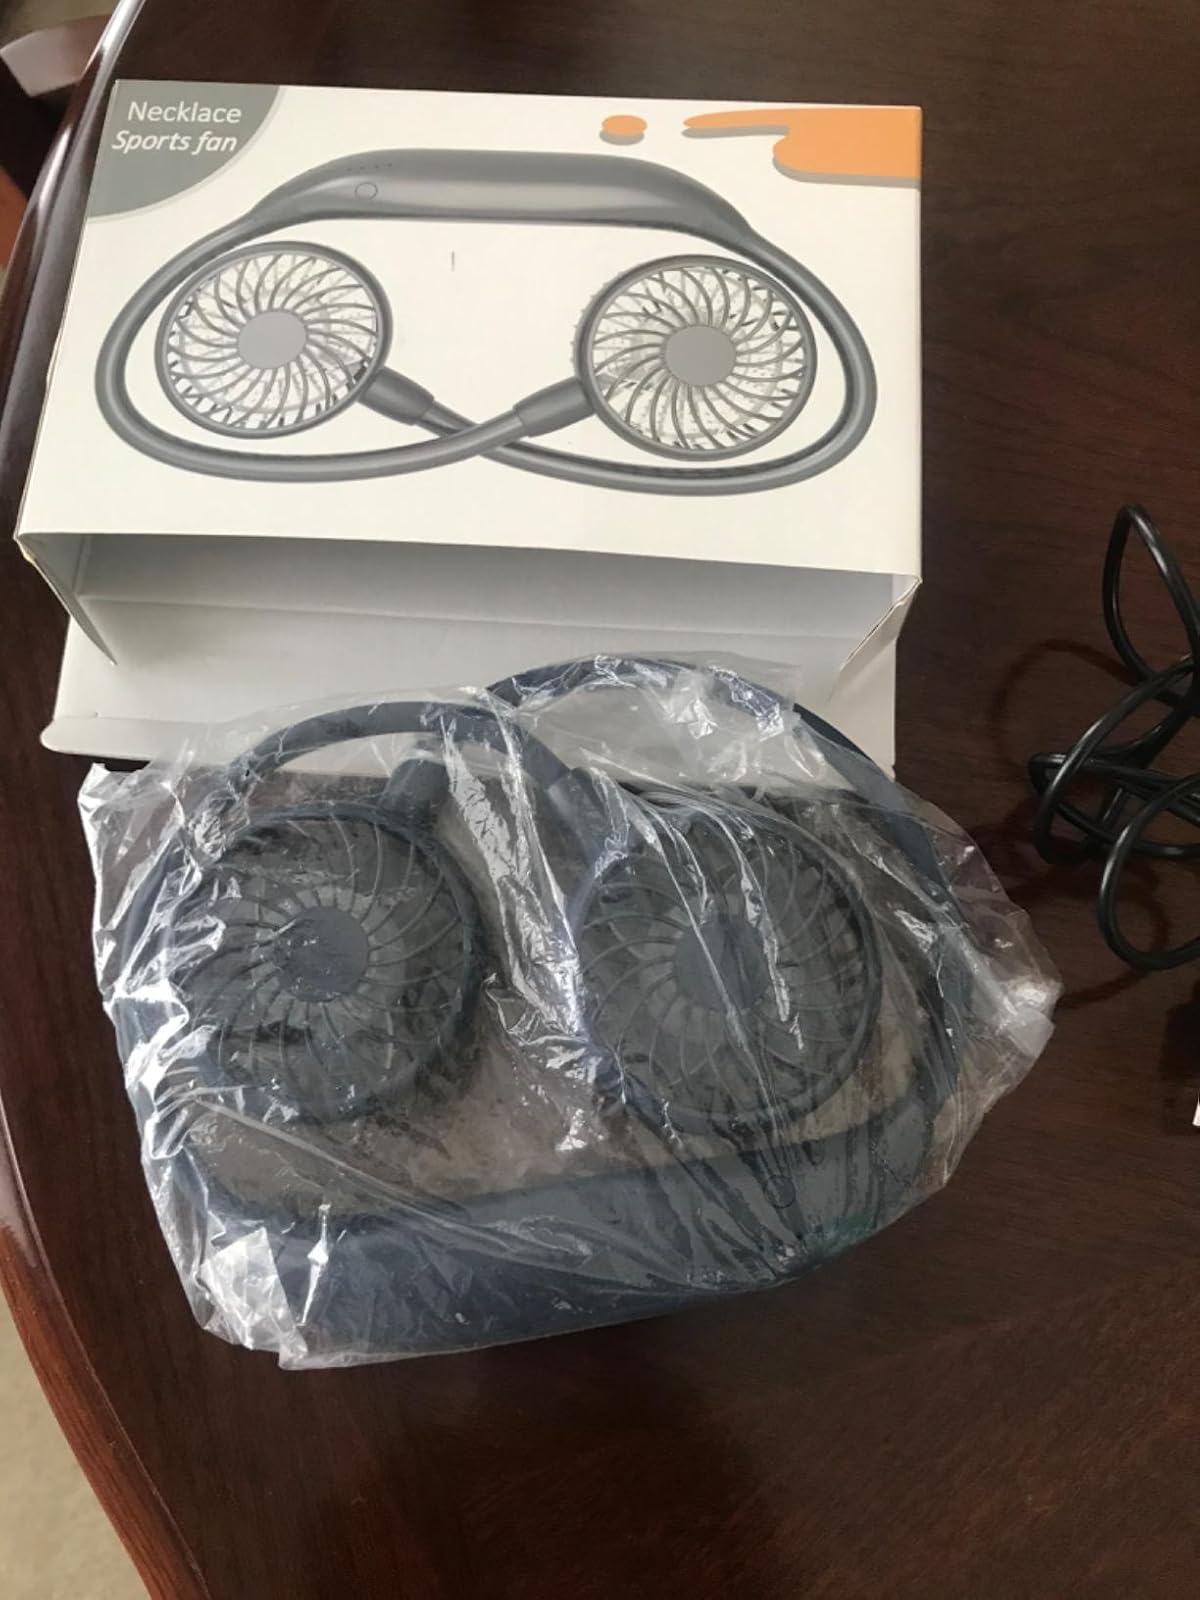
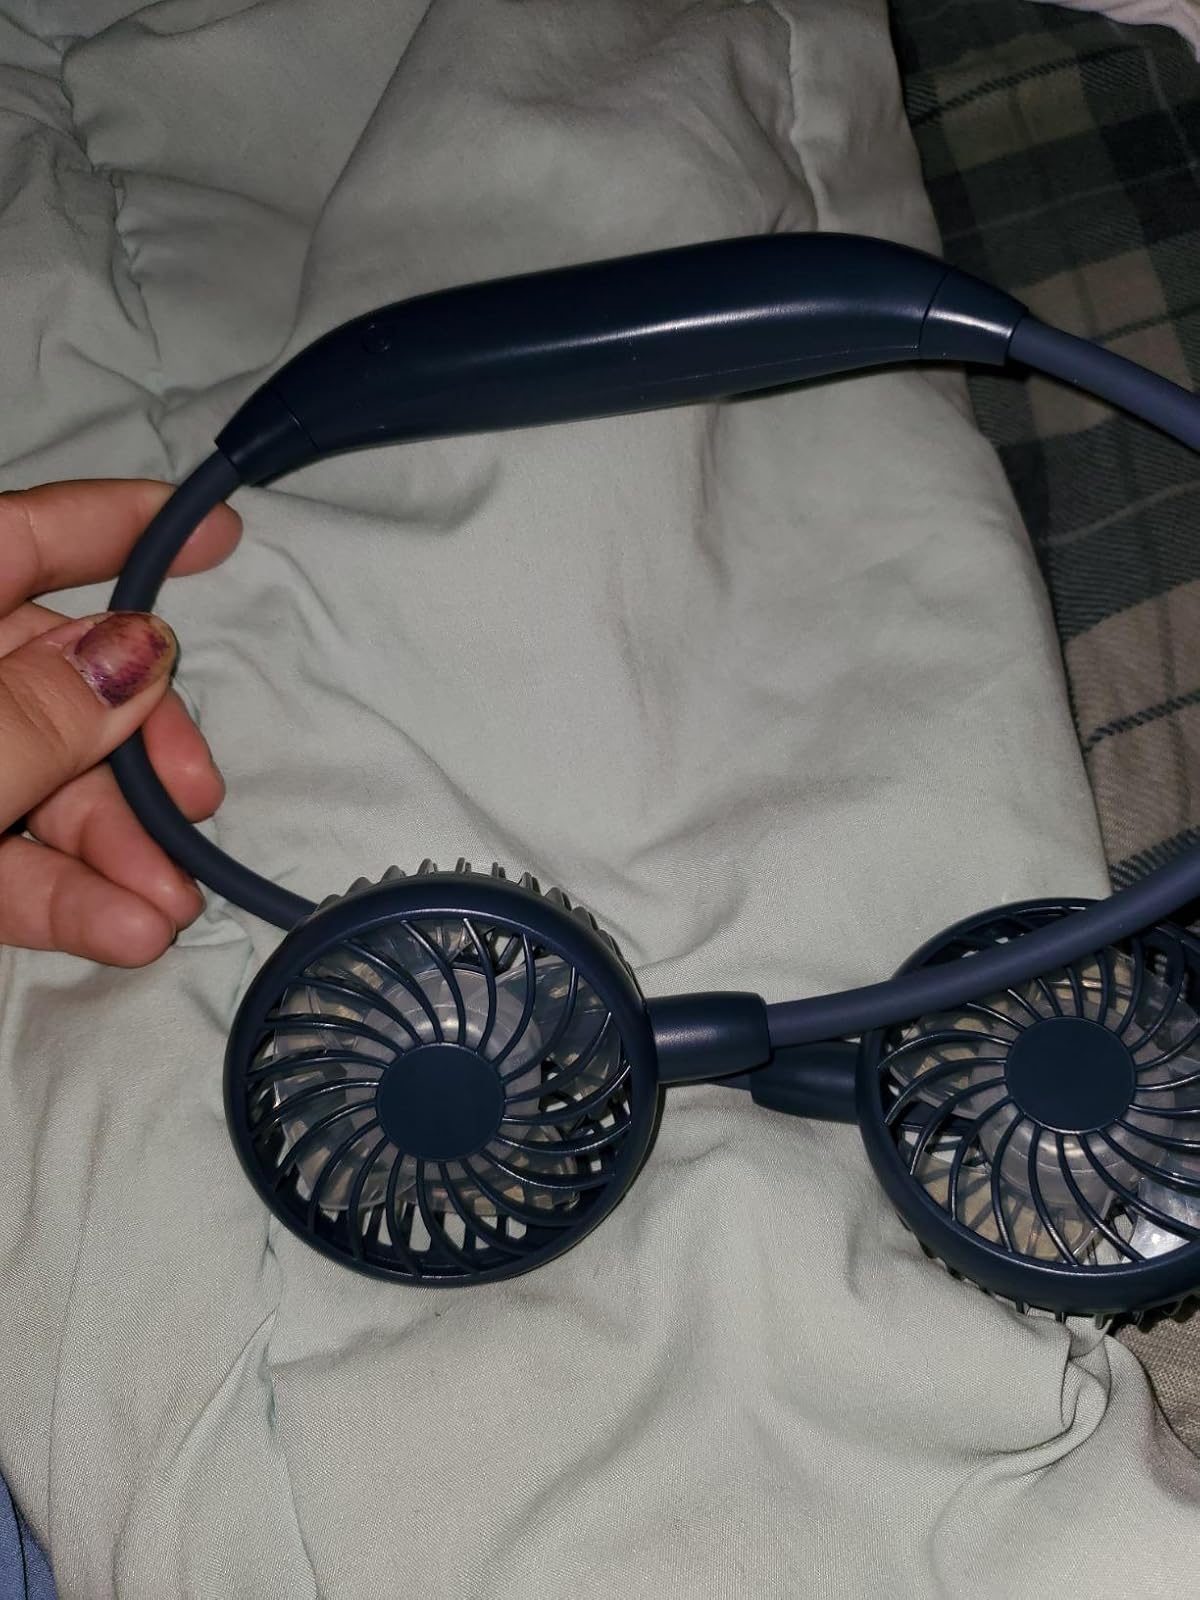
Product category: fan
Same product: yes